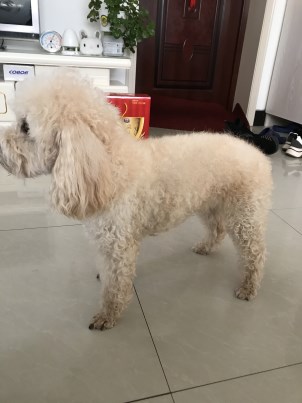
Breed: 7449-n000128-teddy